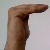
The image shows a hand gesture representing a space in Indian Sign Language.